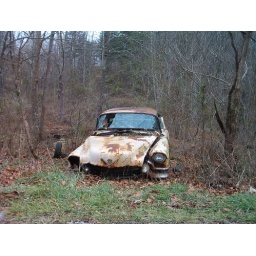
Another shot of the car in the hill on the way to Glenville.